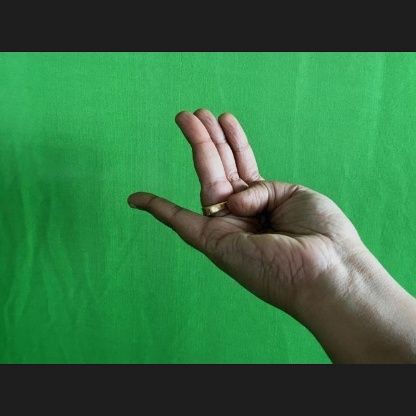
Mudra: Chaturam